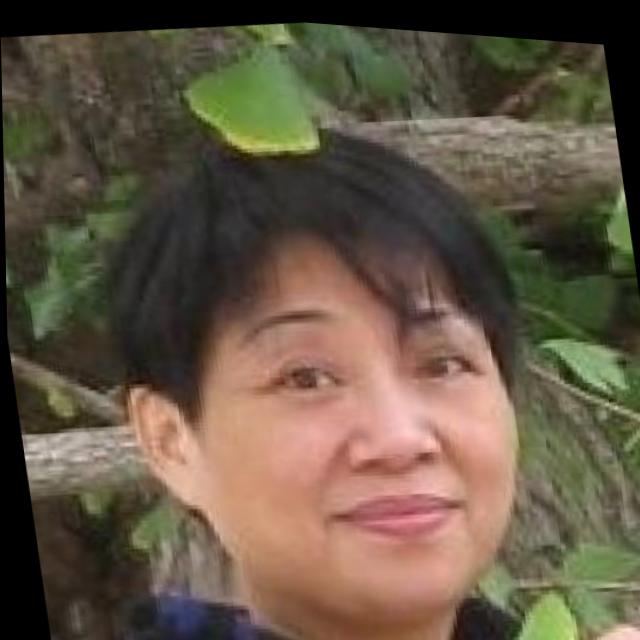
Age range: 45-64